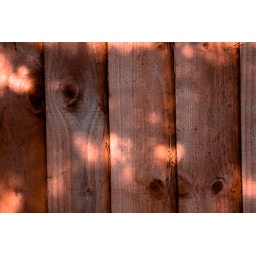
fence looking red in the warm